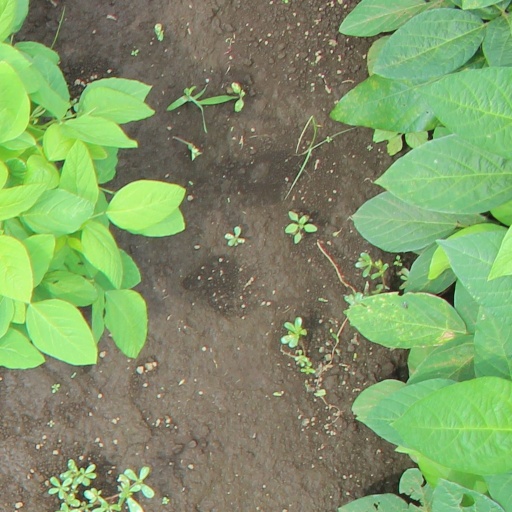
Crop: soybean